Tawny owl

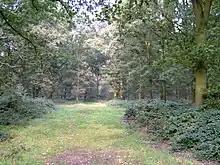
Ancient deciduous woodland is a favoured habitat

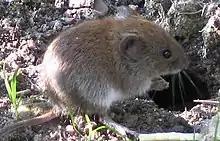
Bank vole is a common prey

The tawny owl is non-migratory and has a distribution stretching discontinuously across temperate Europe, from Great Britain and the Iberian Peninsula eastwards to western Siberia. It is absent from Ireland - probably because of competition from the long-eared owl ("Asio otus") - and only a rare vagrant to the Balearic and Canary Islands. In the Himalayas and East Asia it is replaced by the Himalayan owl ("S. nivicolum") and in northwest Africa it is replaced by the closely related Maghreb owl ("S. mauritanica").